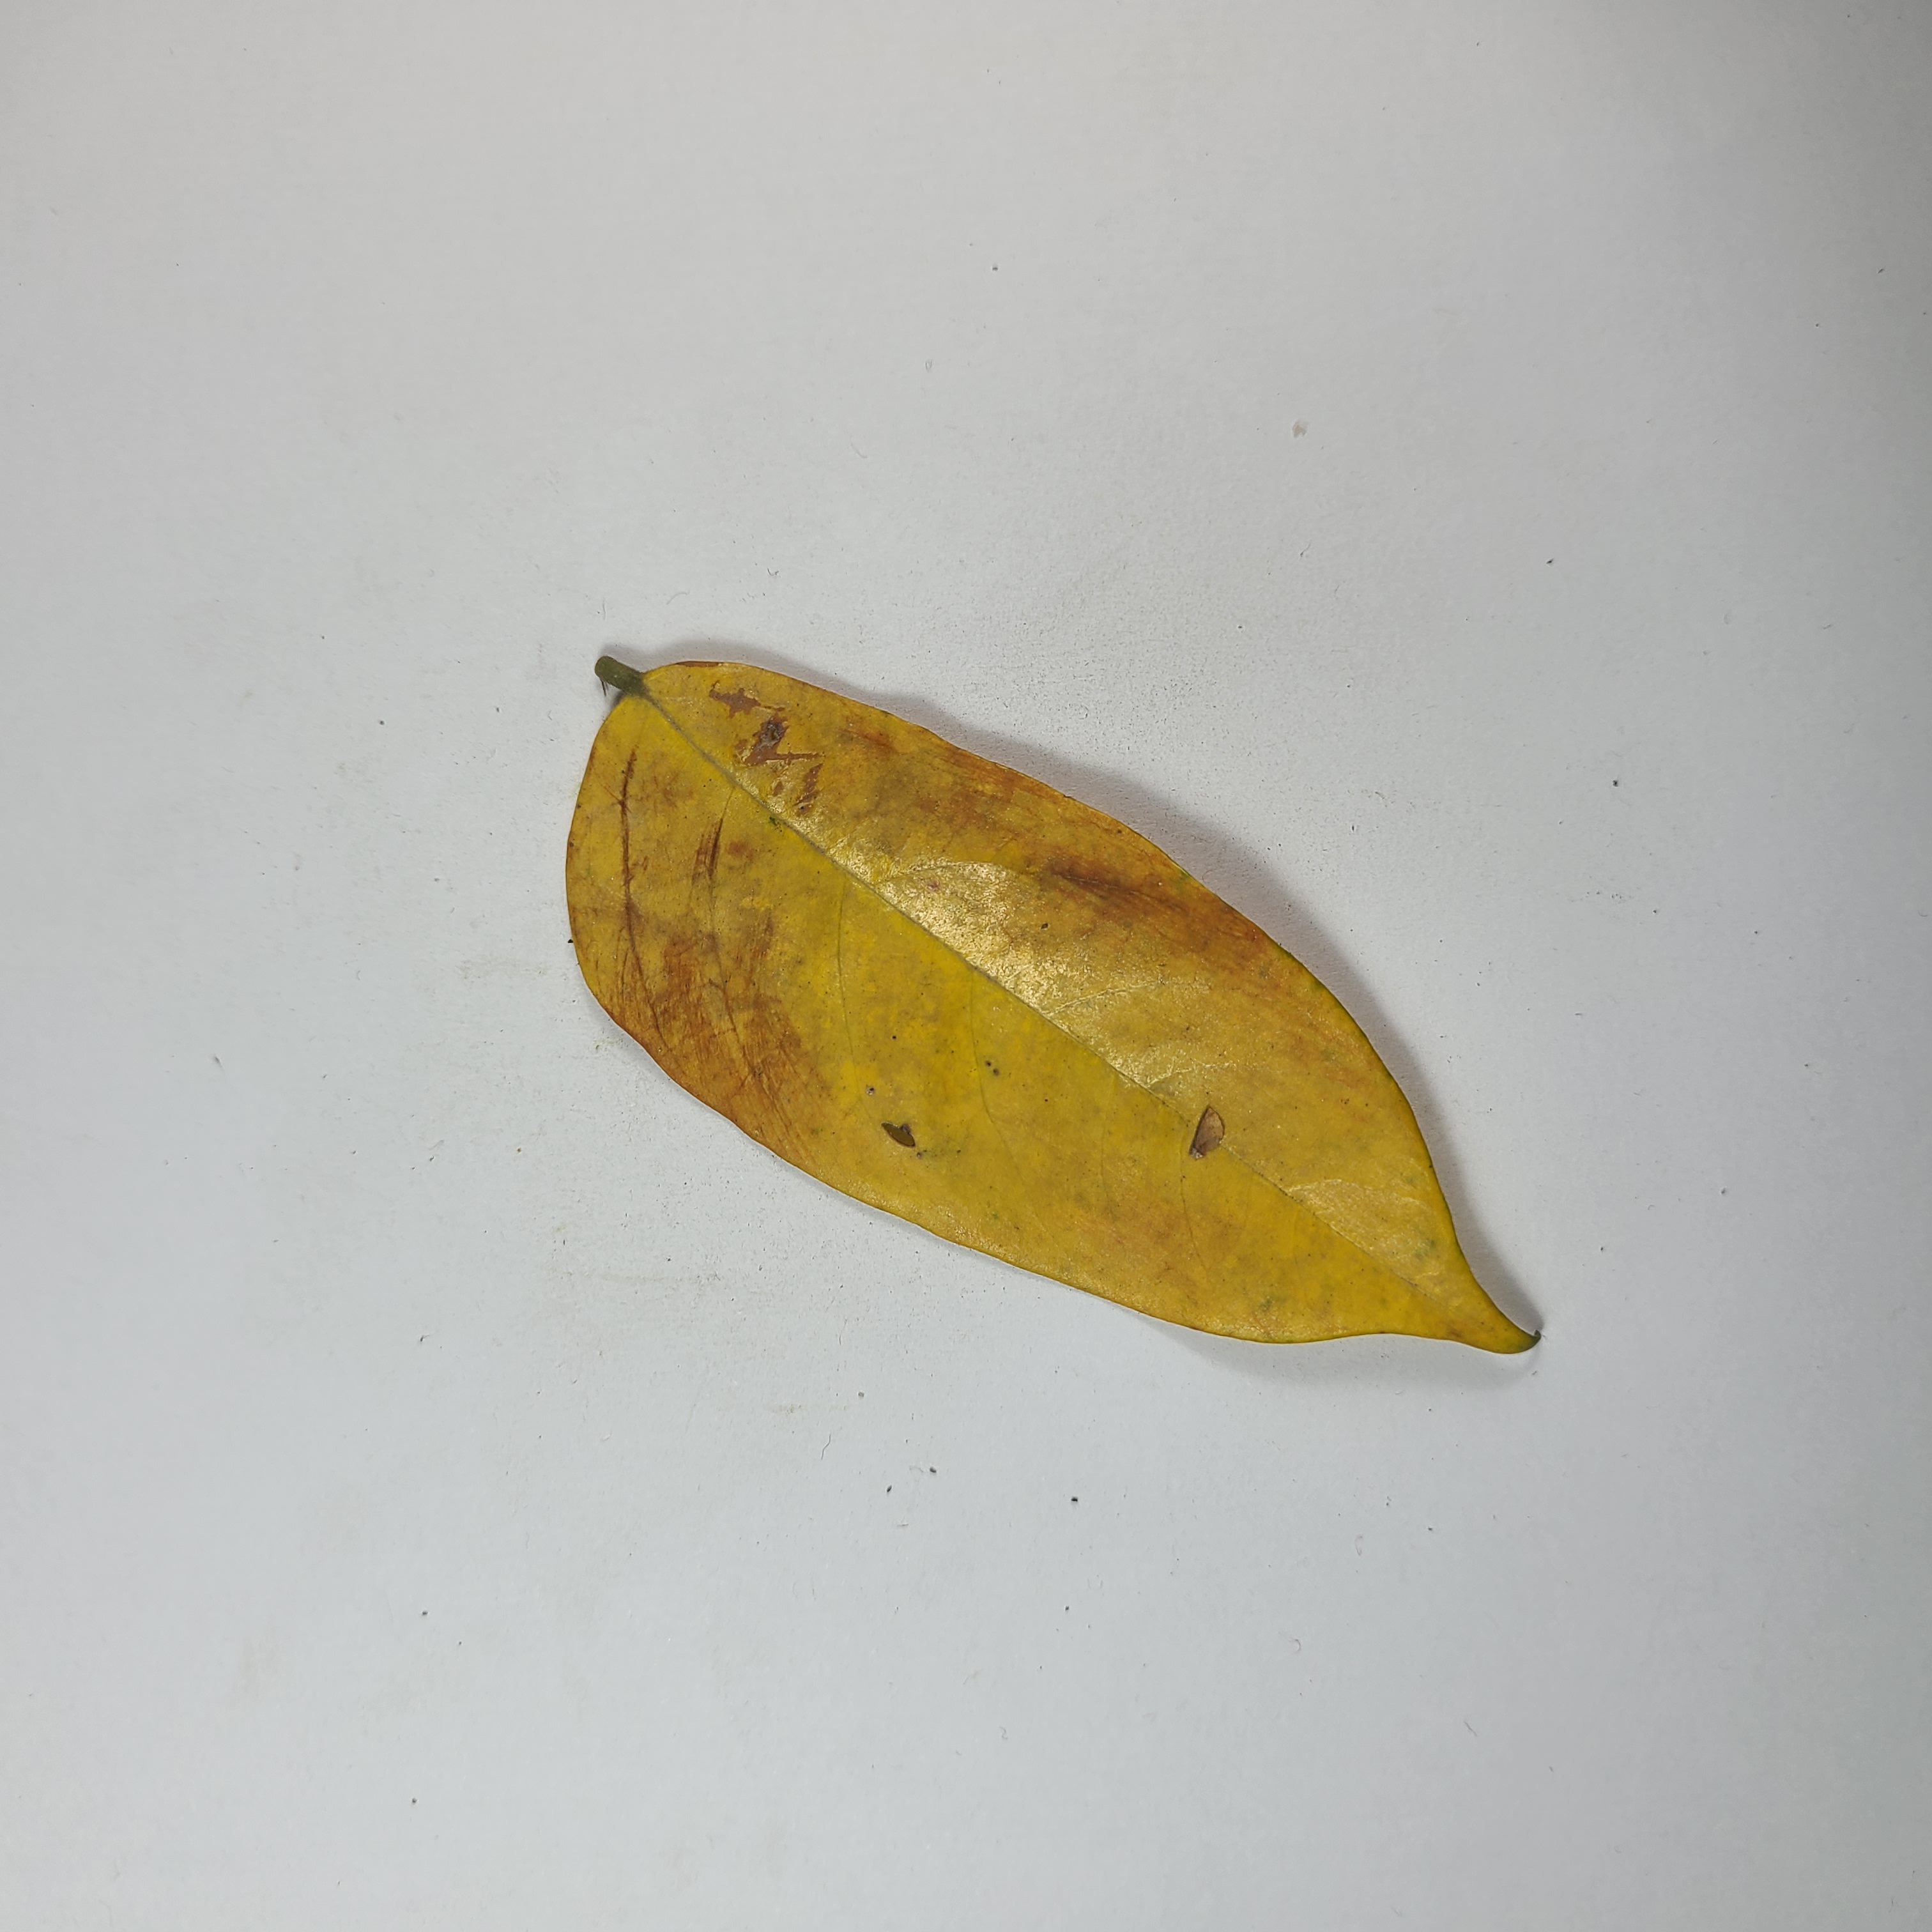
Label: Yellow Leaves